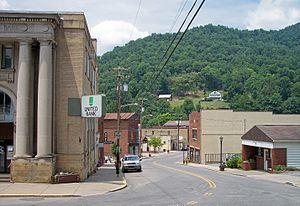
La ville de Webster Springs est le siège du comté de Webster, dans l’État de Virginie-Occidentale, aux États-Unis. Sa population s’élevait à 776 habitants lors du recensement de 2010, estimée à 682 habitants en 2018.